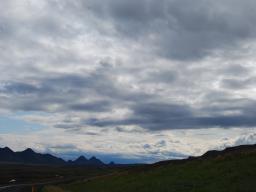
Label: Background_without_leaves